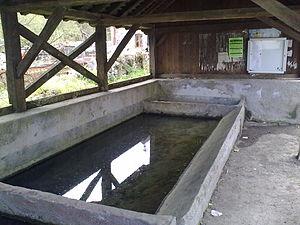
Le lavoir de Pé-de Hourat
Louvie-Juzon est une commune française située dans le département des Pyrénées-Atlantiques, en région Nouvelle-Aquitaine.